Anapole

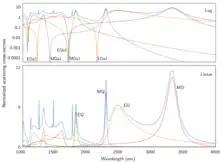
Mie scattering by a dielectric nanoparticle with refractive index n=4.5. Normalized scattering cross-section spectrum in linear and log scale. Zeros, which refer to anapole states, are marked.

In photonics, anapoles first appeared in 2015 as zeros in the Mie-coefficient of a particular multipole in the scattering spectrum. They can also be explained as destructive interference of a "cartesian multipole" and a "toroidal multipole". The anapole state is not an eigenmode. Total scattering cross-section is not zero in the anapole state, due to the contribution of other multipoles.